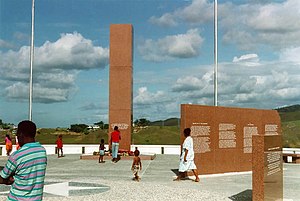
Stillehavskrigen / Krigskirkegårde og mindesmærker / USA / Guadalcanal
Guadalcanal American Memorial
Stillehavskrigen er en samlet betegnelse for de krige, der opstod som et resultat af Japans ekspansionspolitik i 1930'erne og 1940'erne. Stillehavskrigen foregik dels i Kina og Sydøstasien, dels i store dele af Stillehavsområdet. Fra 1941 blev krigen en del af 2. verdenskrig.